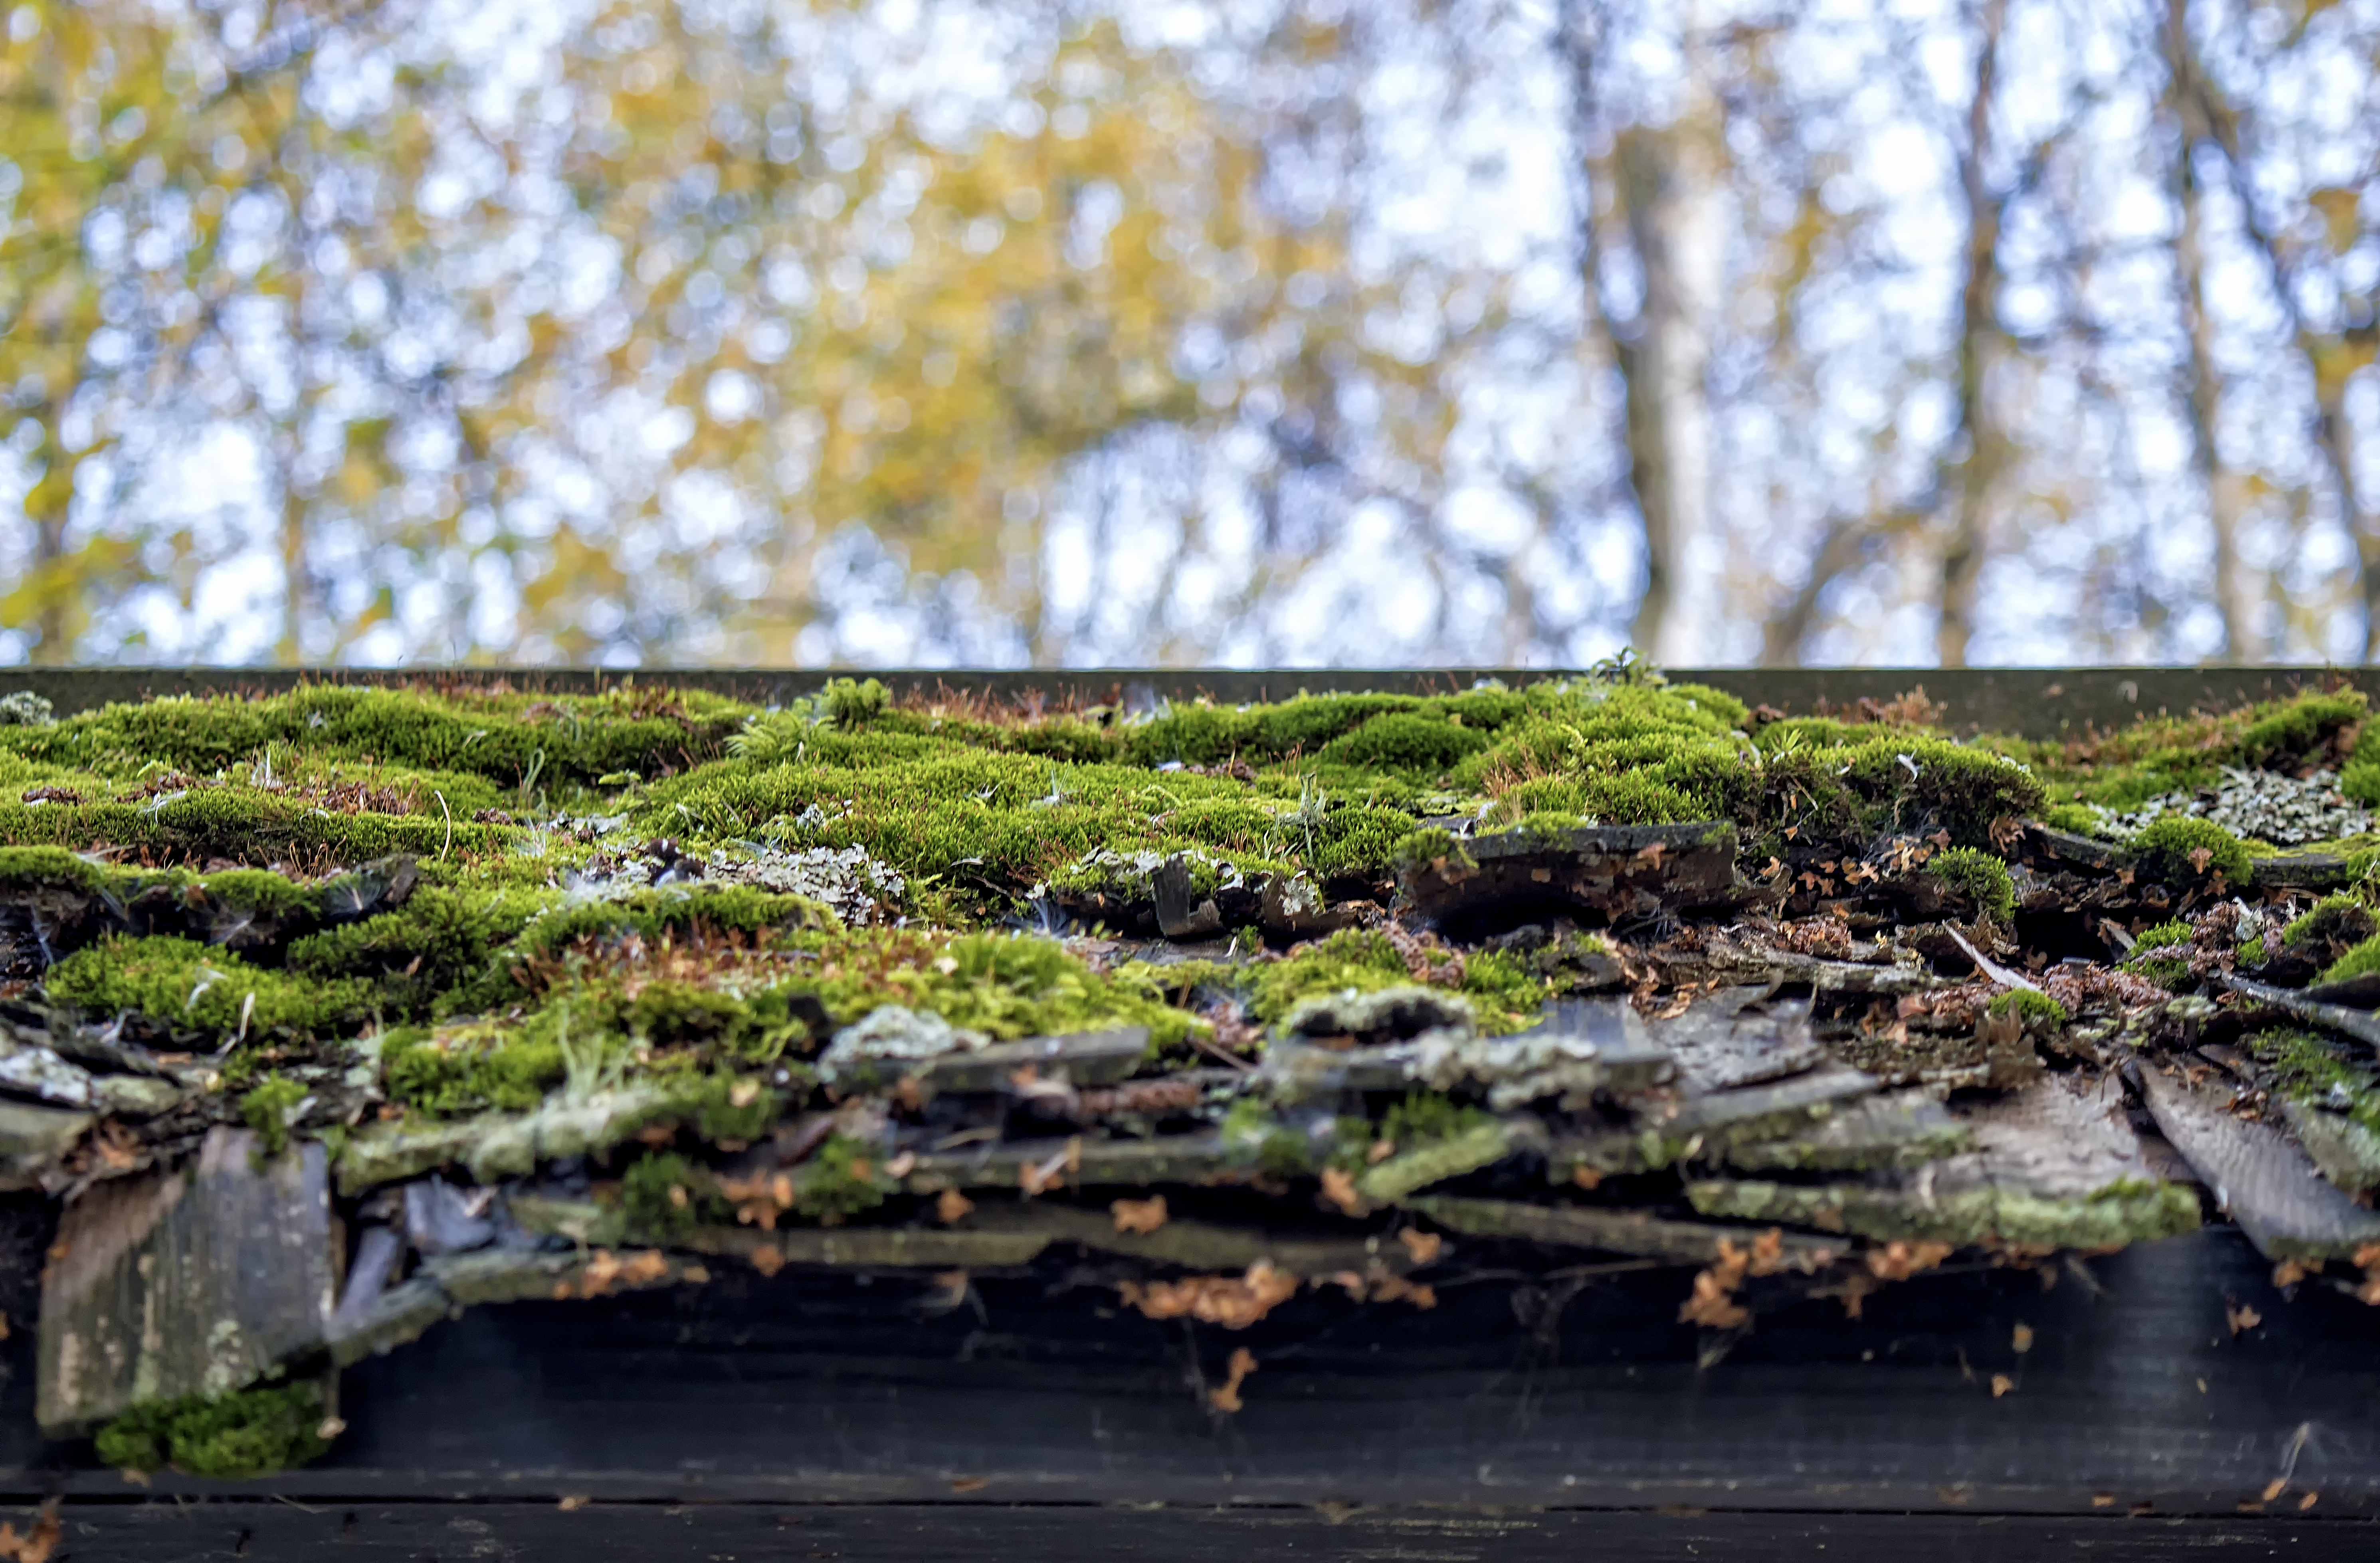
tree, water, nature, forest, rock, bokeh, plant, sunlight, leaf, fall, flower, roof, river, moss, pond, stream, green, reflection, autumn, botany, flora, season, trees, boards, wetland, finland, helsinki, woodland, habitat, natural environment, woody plant